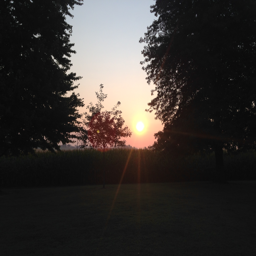
it was a beautiful sunrise this morning !